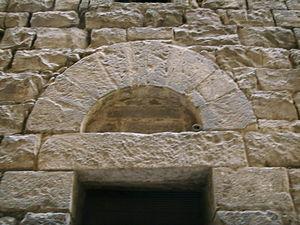
Détail d'un petit portail avec linteau et arc de décharge, Torre dei Rigaletti, Florence, Italie.